Supernatural season 5

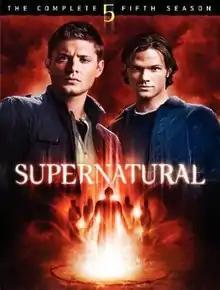
DVD cover art

The fifth season of "Supernatural", an American dark fantasy television series created by Eric Kripke, premiered September 10, 2009, and concluded on May 13, 2010, on The CW. Season five regular cast members include Jared Padalecki, Jensen Ackles and Misha Collins, who was promoted to series regular this season. After the conclusion of this season, Kripke stepped down as showrunner. The fifth season was released on DVD and Blu-ray in region 1 on September 7, 2010. The season follows Sam and Dean as they set out to take down Lucifer, whom Sam had inadvertently released from Hell at the end of the previous season.